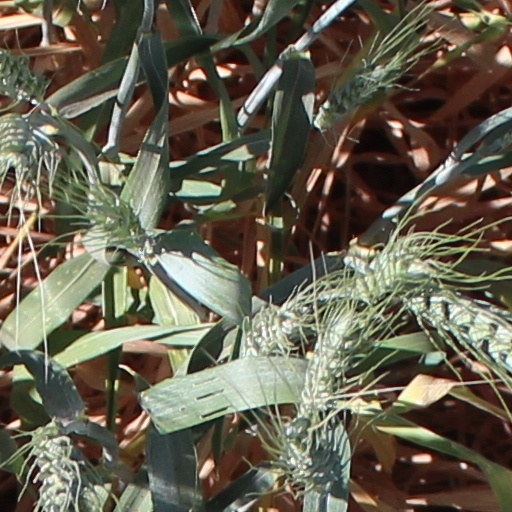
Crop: wheat